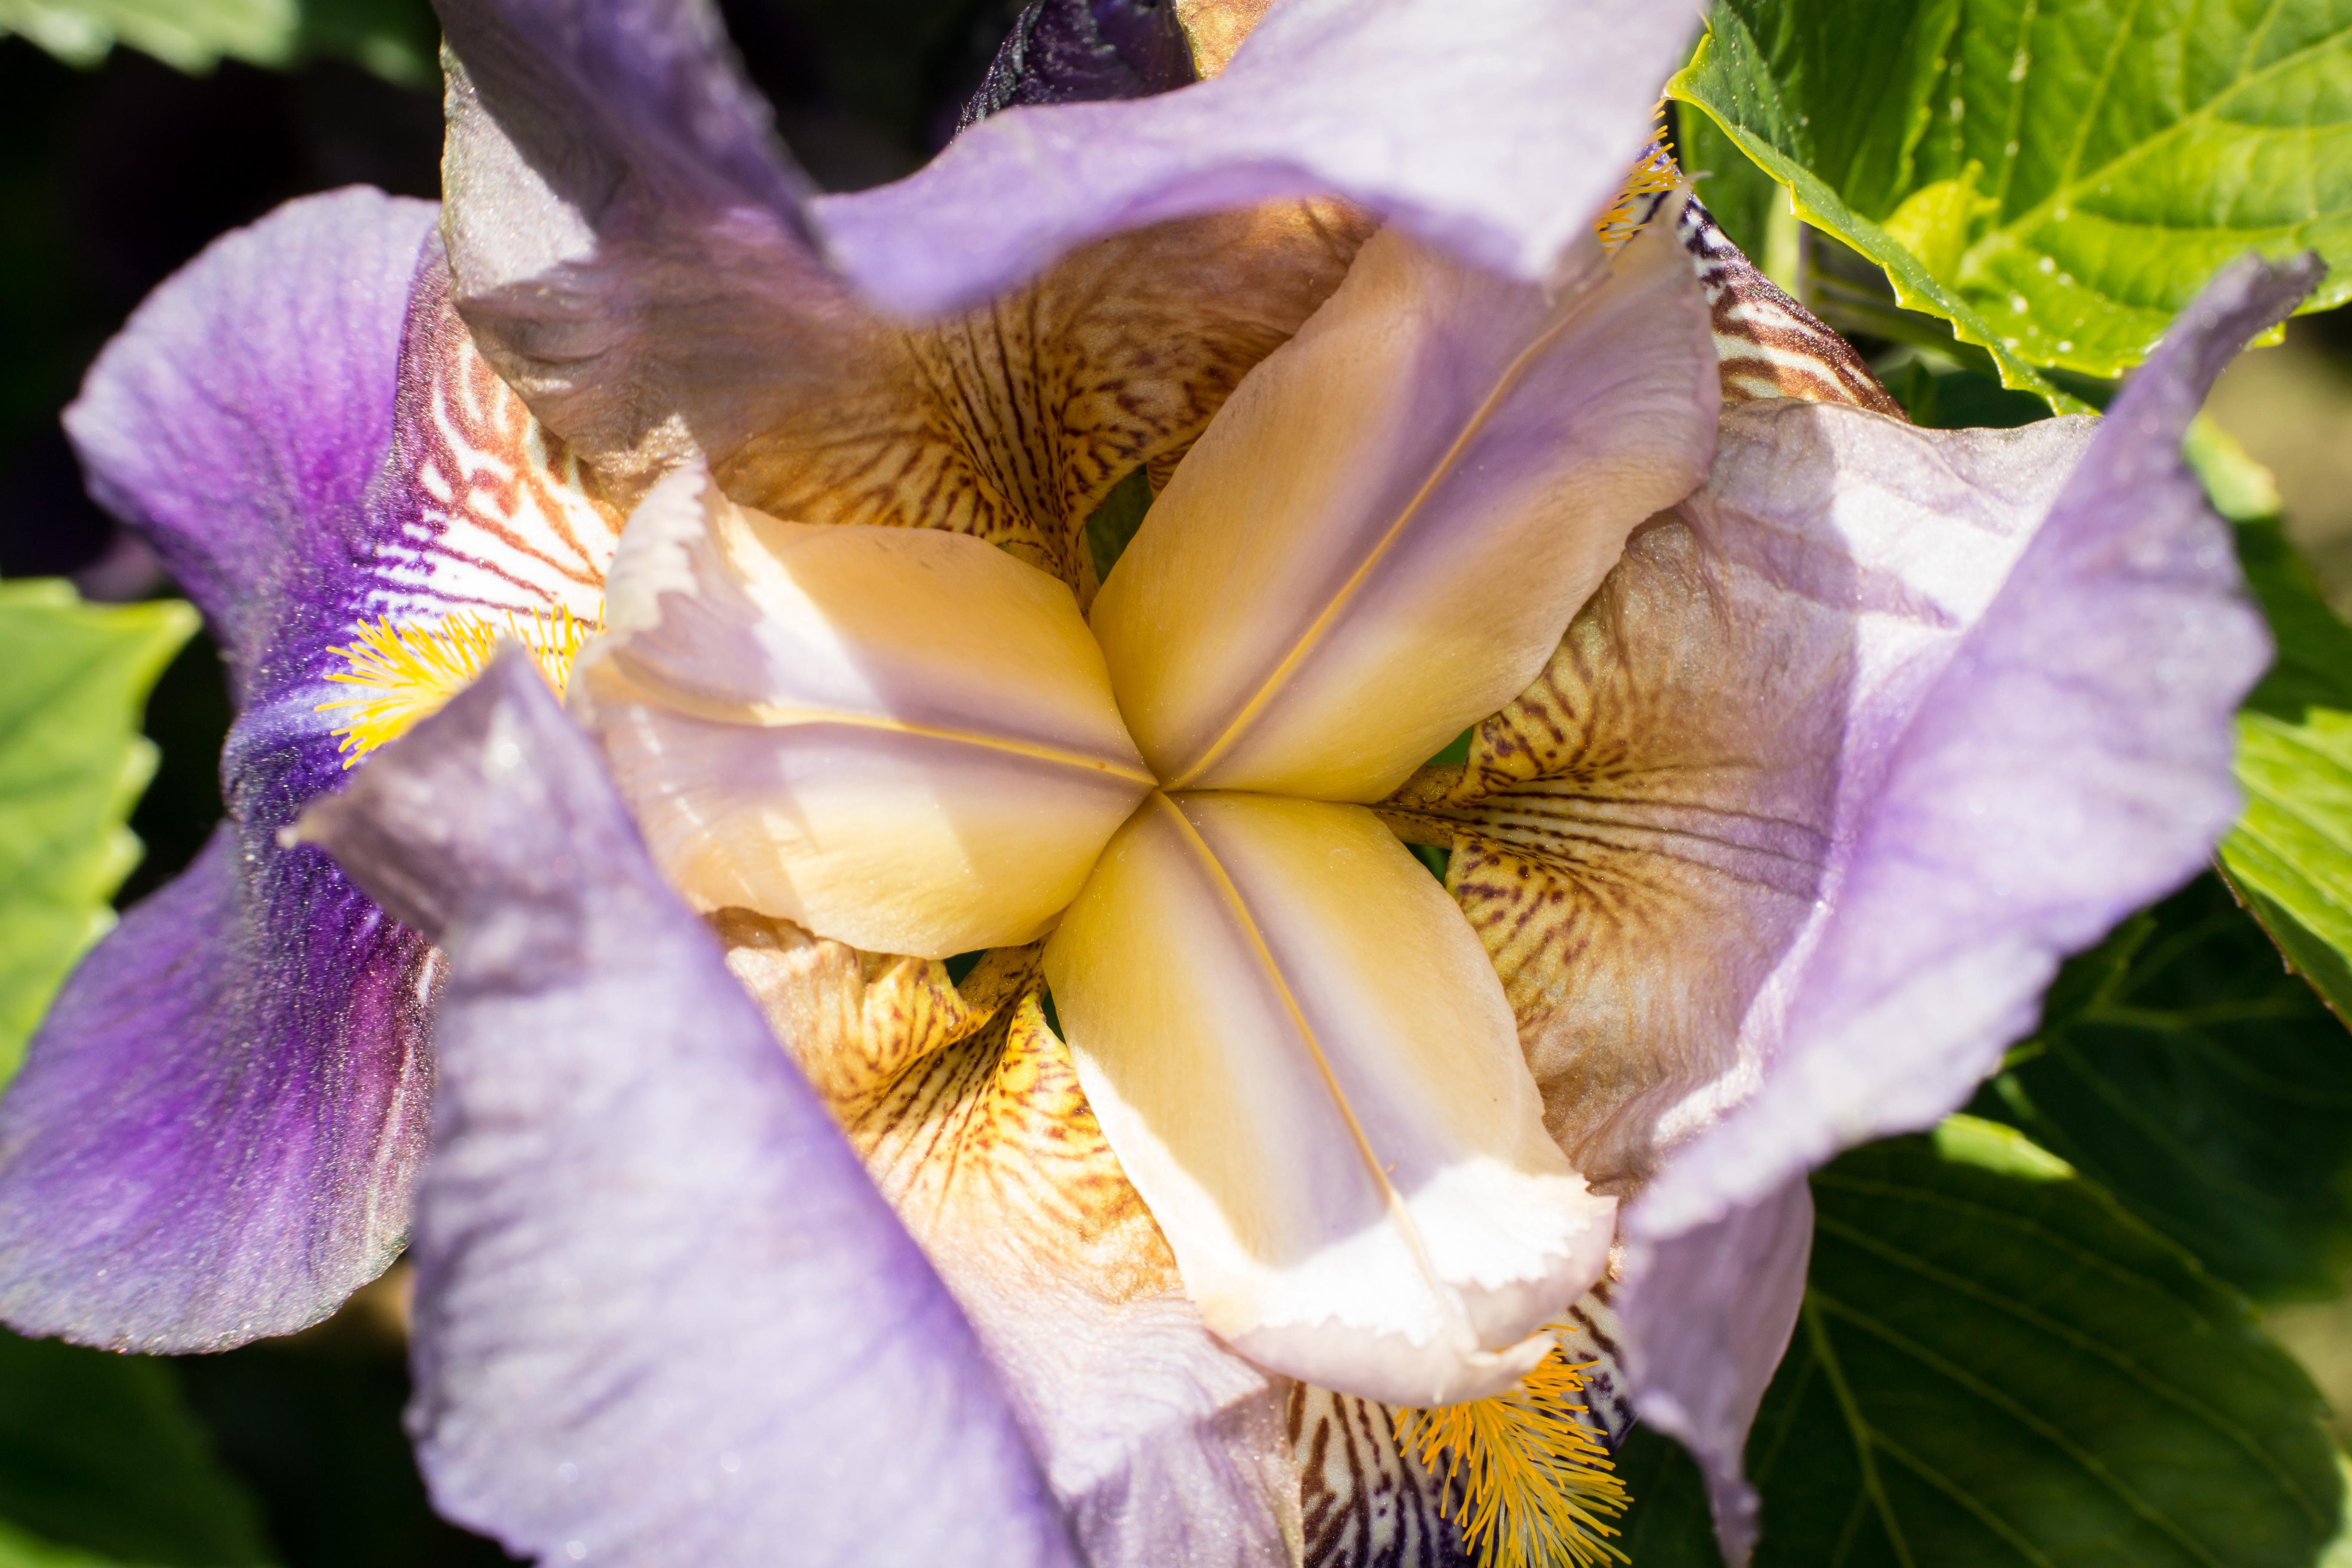
nature, blossom, structure, plant, photography, grain, flower, purple, petal, bloom, spring, stamp, macro, botany, colorful, yellow, garden, flora, wildflower, close up, iris, eye, violet, pistil, organ, lily, macro photography, flowering plant, land plant, iris family